Barry Brust

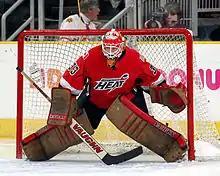
Brust with the Abbotsford Heat in 2013

On November 24, 2012, Brust set a new AHL record for longest shutout streak at 268 minutes and 17 seconds, breaking Hockey Hall of Famer Johnny Bower's previous record set with the Cleveland Barons in 1957.